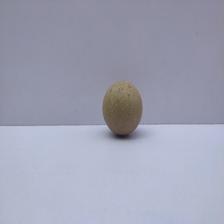
Size: Small